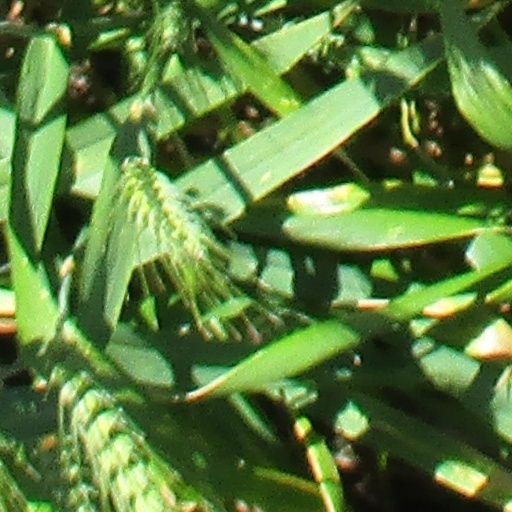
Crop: wheat